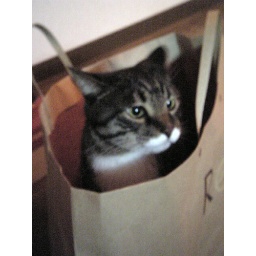
cat in the paper bag